Silence in the Forest (1955 film)

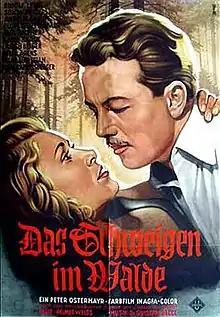

Silence in the Forest is a 1955 West German drama film directed by Helmut Weiss and starring Rudolf Lenz, Sonja Sutter and Angelika Hauff. It was shot at the Bavaria Studios in Munich and on location around the city including the Hintersee and Sella Pass. The film's sets were designed by the art directors Carl Ludwig Kirmse and Willi Horn. It is based on the 1899 novel of the same title by Ludwig Ganghofer which has been made into films on a number of occasions including a previous 1937 film adaptation.